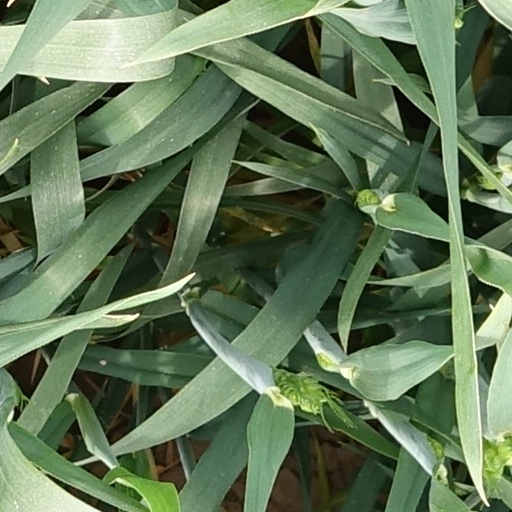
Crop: wheat